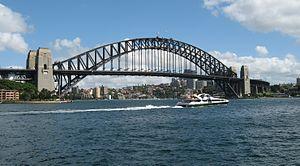
Un pont en arc est un pont, à savoir une construction qui permet de franchir une dépression ou un obstacle, dont la ligne de la partie inférieure, est en forme d'arc. Dans ces ponts, l'ensemble des charges permanentes ou temporaires appliquées au pont est repris dans l'arc en compression pour être transféré sur les appuis en rives, les culées.
Cette liste de ponts d'Australie a pour vocation de présenter une liste de ponts remarquables d'Australie, tant par leurs caractéristiques dimensionnelles, que par leur intérêt architectural ou historique.
Cette liste des ponts en arc les plus grands au monde recense les ponts en arc présentant des portées supérieures à 200 m, classées par ordre décroissant de longueur. Cet indicateur de classement est le plus couramment utilisé pour hiérarchiser les ponts en arc. Si un pont a une longueur de travée supérieure à un autre, ce n'est pas pour autant que sa longueur de rive à rive ou de culée à culée est supérieure à celle de celui-ci.